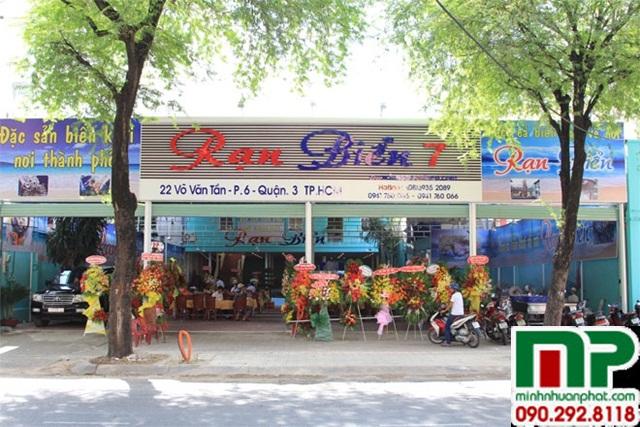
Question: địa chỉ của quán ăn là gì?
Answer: quán ăn có địa chỉ là 22 võ văn tần, phường 6, quận 3, thành phố hồ chí minh